Kether (video game)

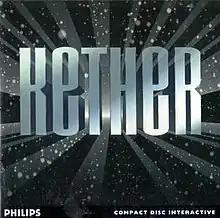

Kether is a video game developed by Infogrames and published by Philips for the CD-i.